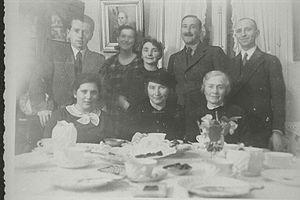
Stefan Zweig, né le 28 novembre 1881 à Vienne en Autriche-Hongrie et mort le 22 février 1942 à Petrópolis au Brésil, est un écrivain, dramaturge, journaliste et biographe autrichien.